Pokémon the Movie: The Power of Us

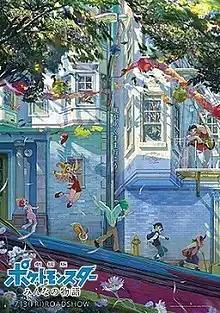
Japanese release poster, designed and illustrated by Yoshitoshi Shinomiya

Pokémon the Movie: The Power of Us is a 2018 Japanese anime adventure film based on Satoshi Tajiri's "Pokémon" media franchise, produced by OLM and Wit Studio and distributed by Toho. It is the twenty-first film in the "Pokémon" universe and the second film in the "Alternate Timeline/Sun & Moon" series and a sequel to . The film was directed by Tetsuo Yajima, written by Eiji Umehara and Aya Takaha, and stars the voices of Rica Matsumoto, Ikue Ōtani, Megumi Hayashibara, Shin-ichiro Miki, Inuko Inuyama, Rina Kawaei, Mana Ashida, Koji Ohkura, Gaku Hamada, Masako Nozawa, Koichi Yamadera, and Inori Minase. In the film, several humans and their partner Pokémon creatures work together to stop a forest fire and a poisonous spore that threatens Fula City and its nearby wildlife.